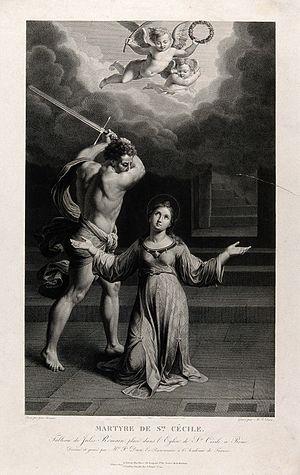
Claude-Marie-François Dien est un peintre et un graveur français.